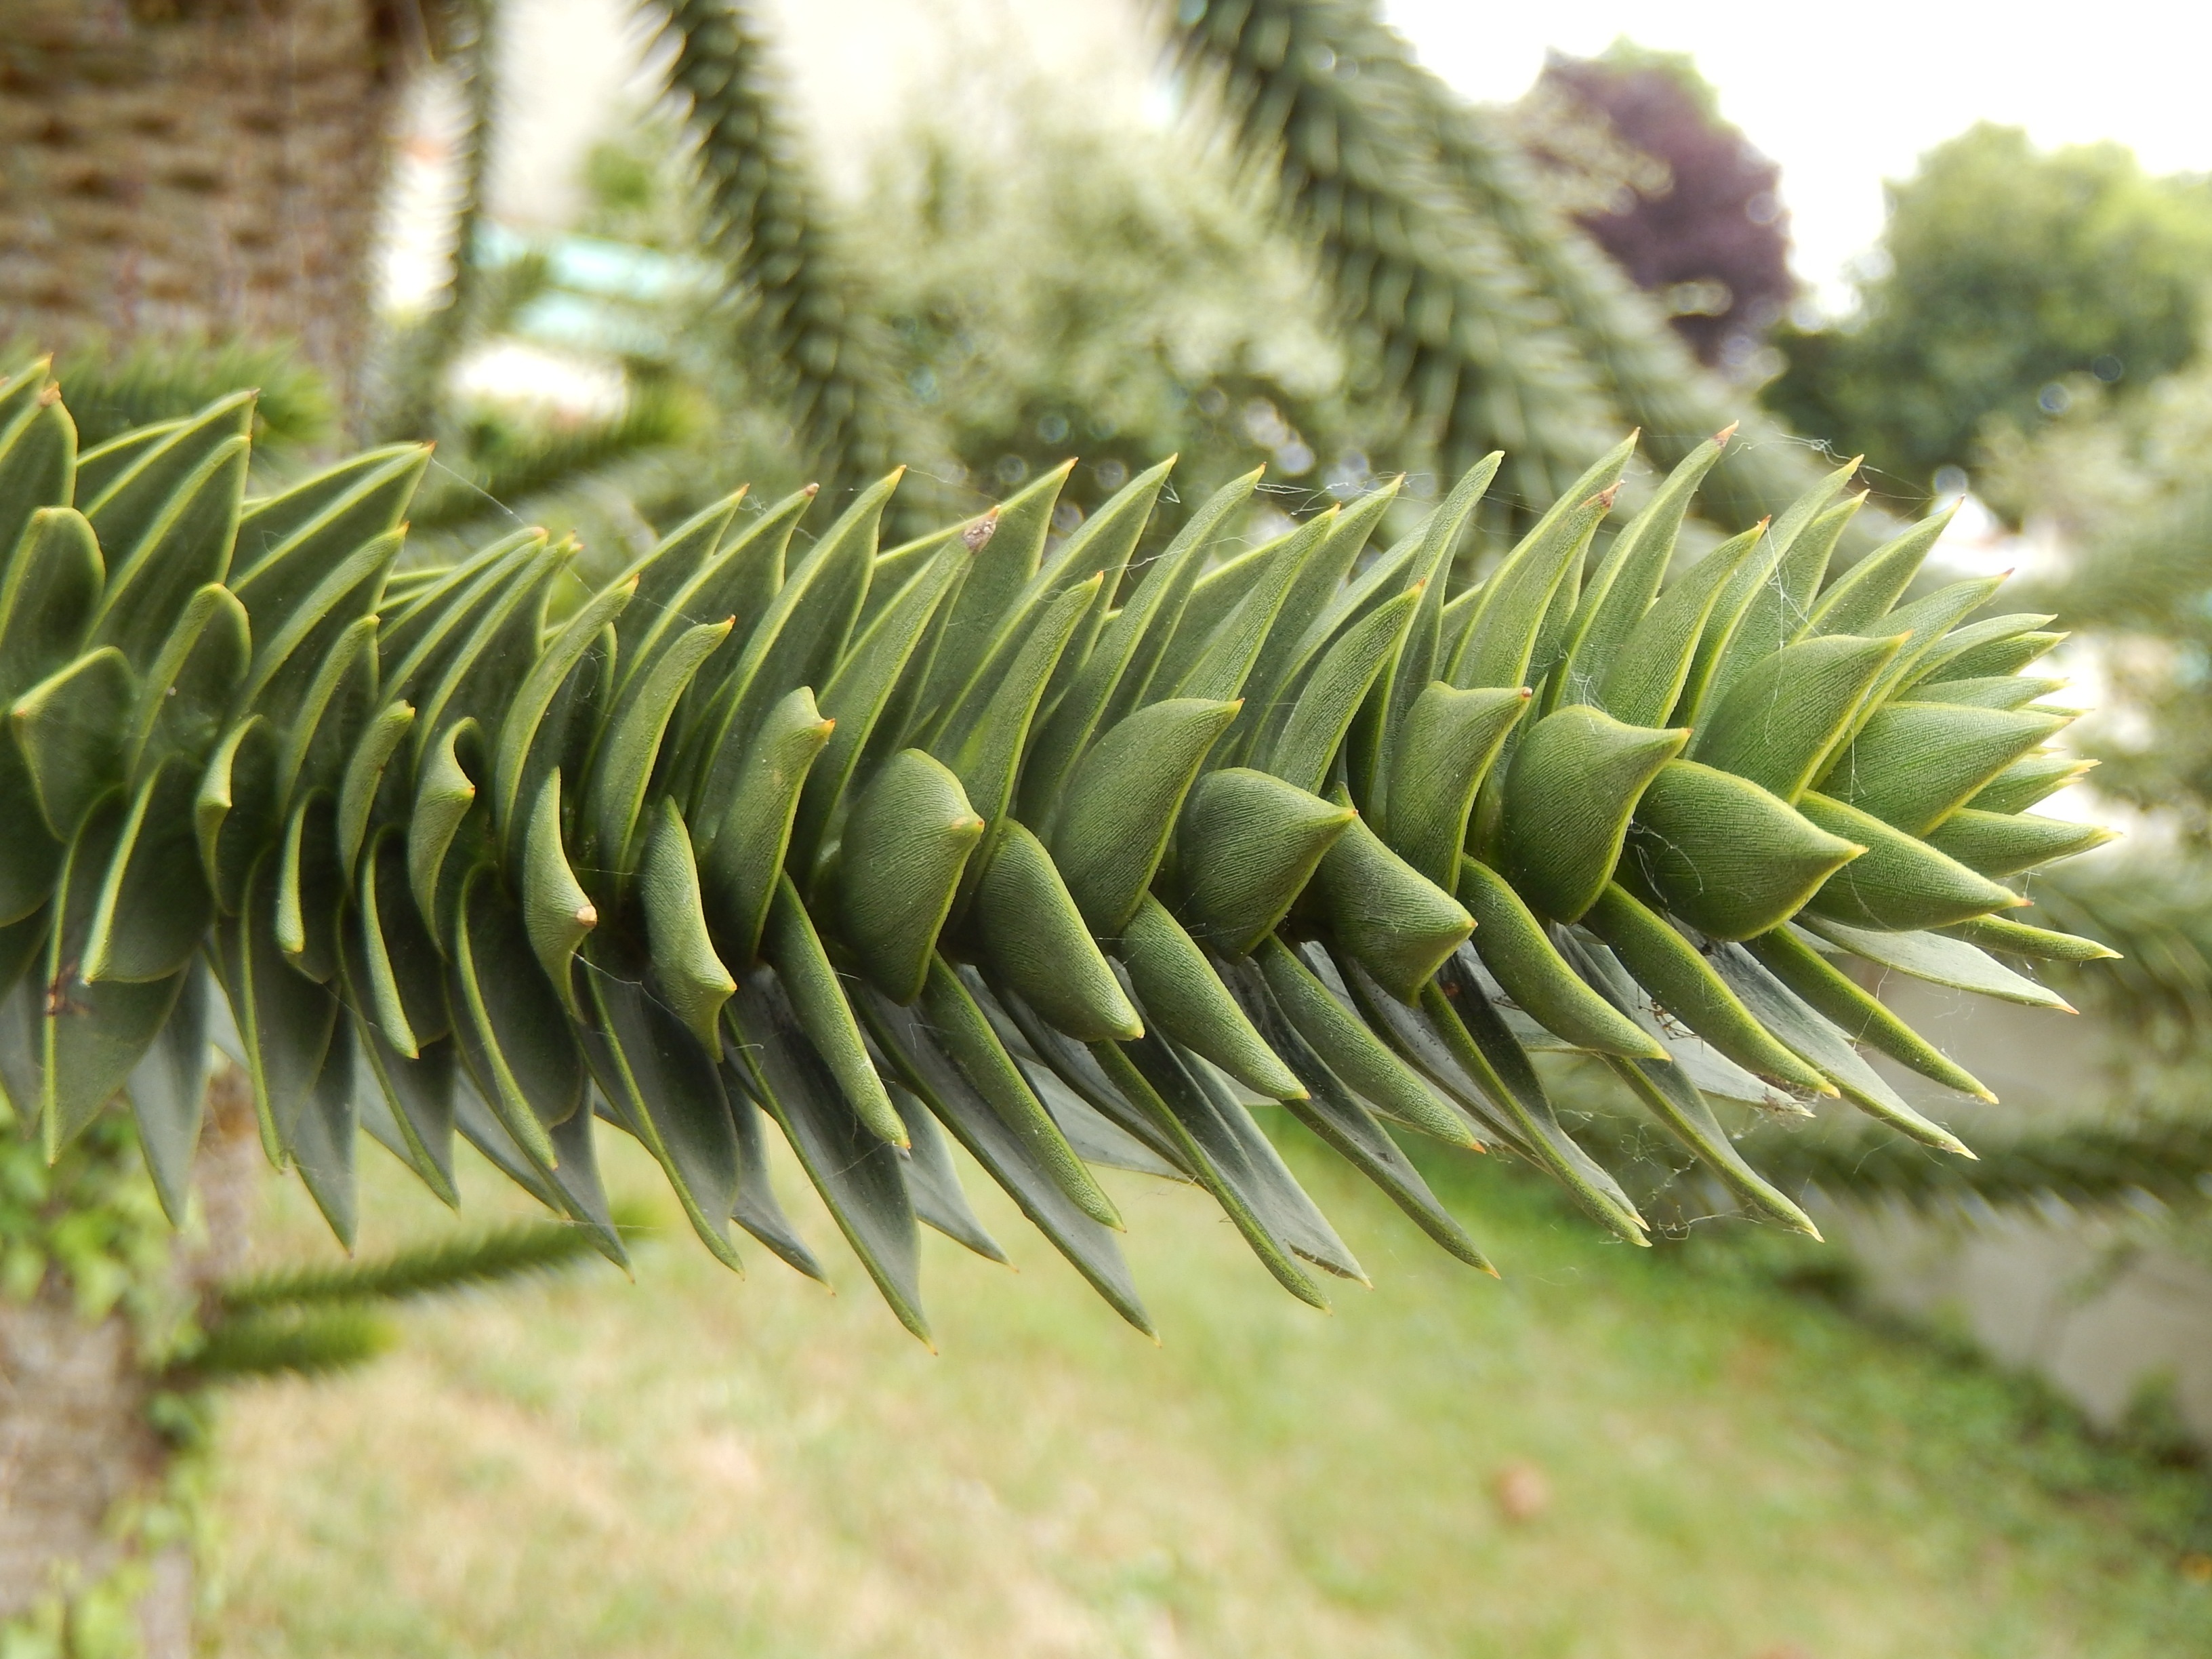
tree, nature, grass, branch, plant, wood, leaf, flower, pine, green, botany, fir, flora, conifer, spruce, ecosystem, flowering plant, pine family, grass family, plant stem, woody plant, land plant, ferns and horsetails, arecales